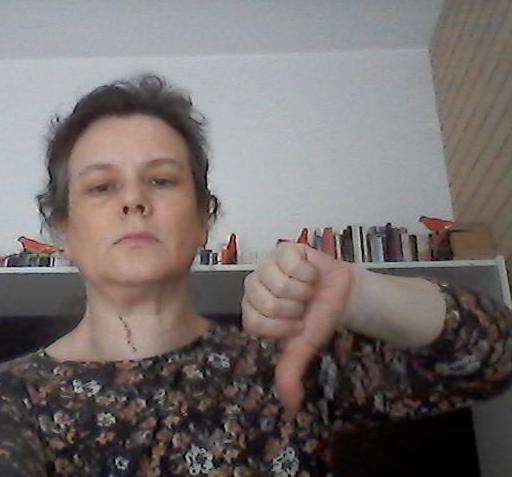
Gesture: dislike